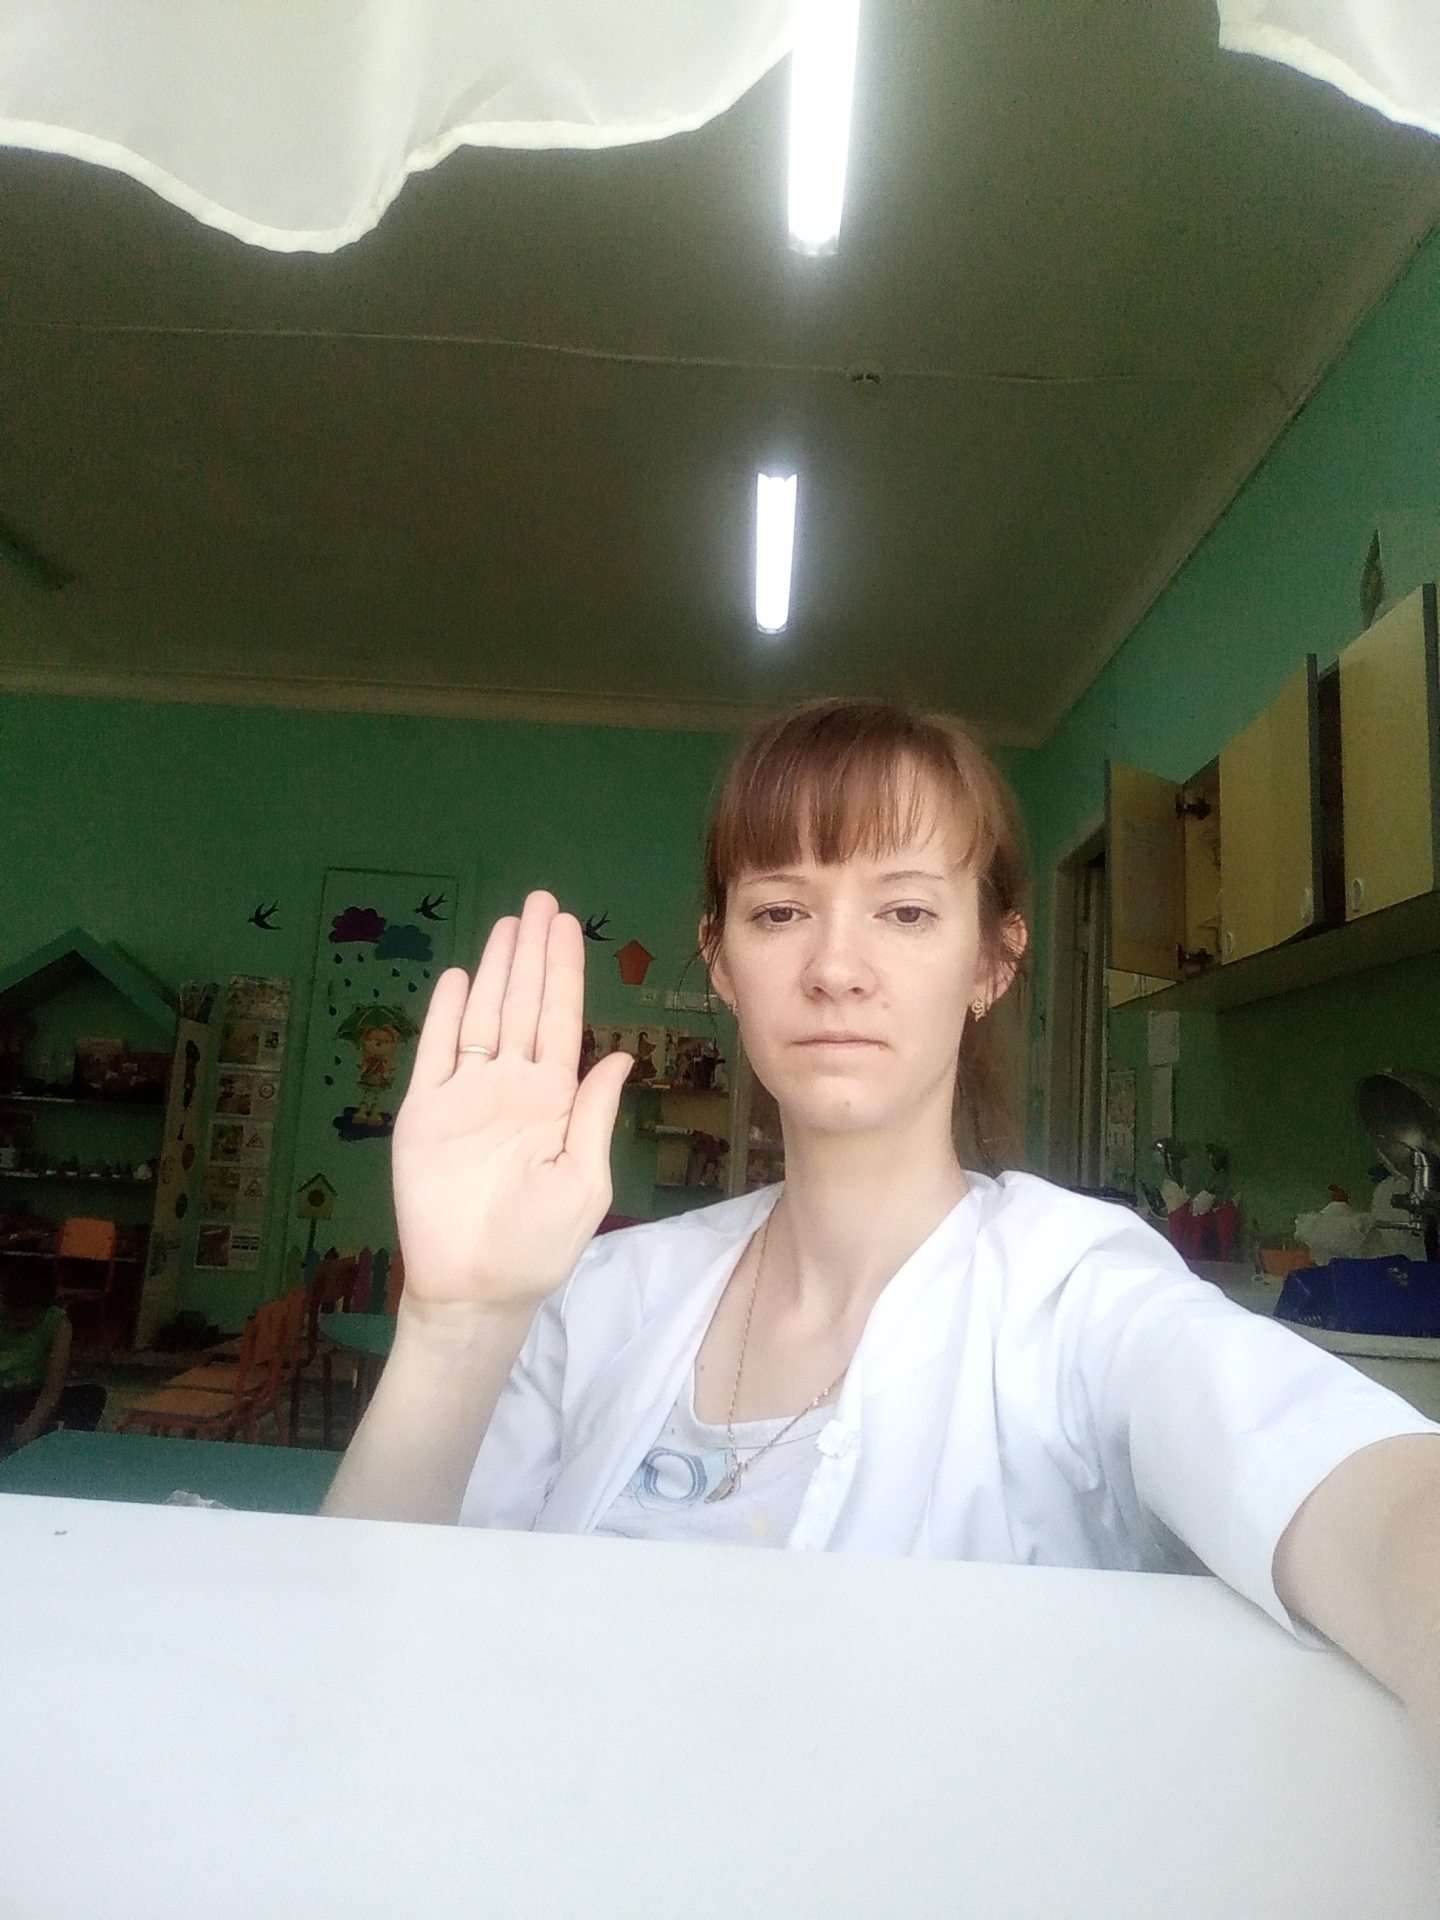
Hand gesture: stop